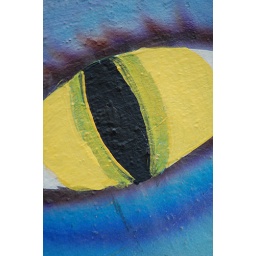
Wonderful street art on the walls in the Strip District, Pittsburgh, Pa.